Chevrolet/GMC B series

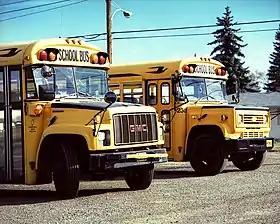
1993 GMC B series (left) and 1984 Chevrolet B series (right)

The Chevrolet/GMC B series (also known as the S-series) are a series of cowled chassis that were produced by General Motors from 1967 to 2003. A variant of Chevrolet and GMC medium-duty trucks, the B-series was developed primarily for bus use. While primarily used for school bus applications, General Motors offered the chassis for multiple commercial and specialty uses.